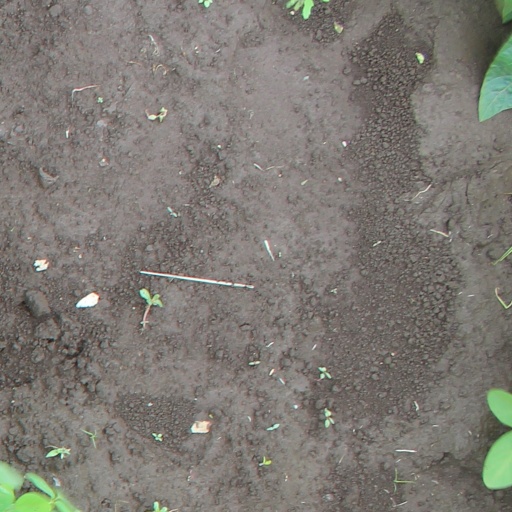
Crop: soybean